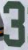
Number: 3